Republic of the Congo Civil War (1993–1994)

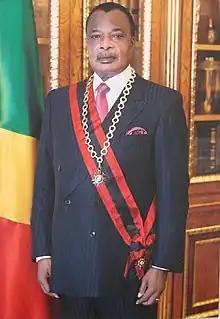
Denis Sassou-Nguesso, former President of Congo-Brazzaville

Following an international push for democratization in Francophone countries, President Sassou-Nguesso resigned in 1992. However, instead of being an opportunity to shape a lasting democracy, the 1992 elections were largely seen as a chance to take control of the country's oil reserves. Sassou-Nguesso ran in the election to be the head of the new government against Pascal Lissouba, a former prime minister, and Bernard Kolelas, a former politician. Lissouba won the election due to the fact that his home in the south had the most demographic weight.